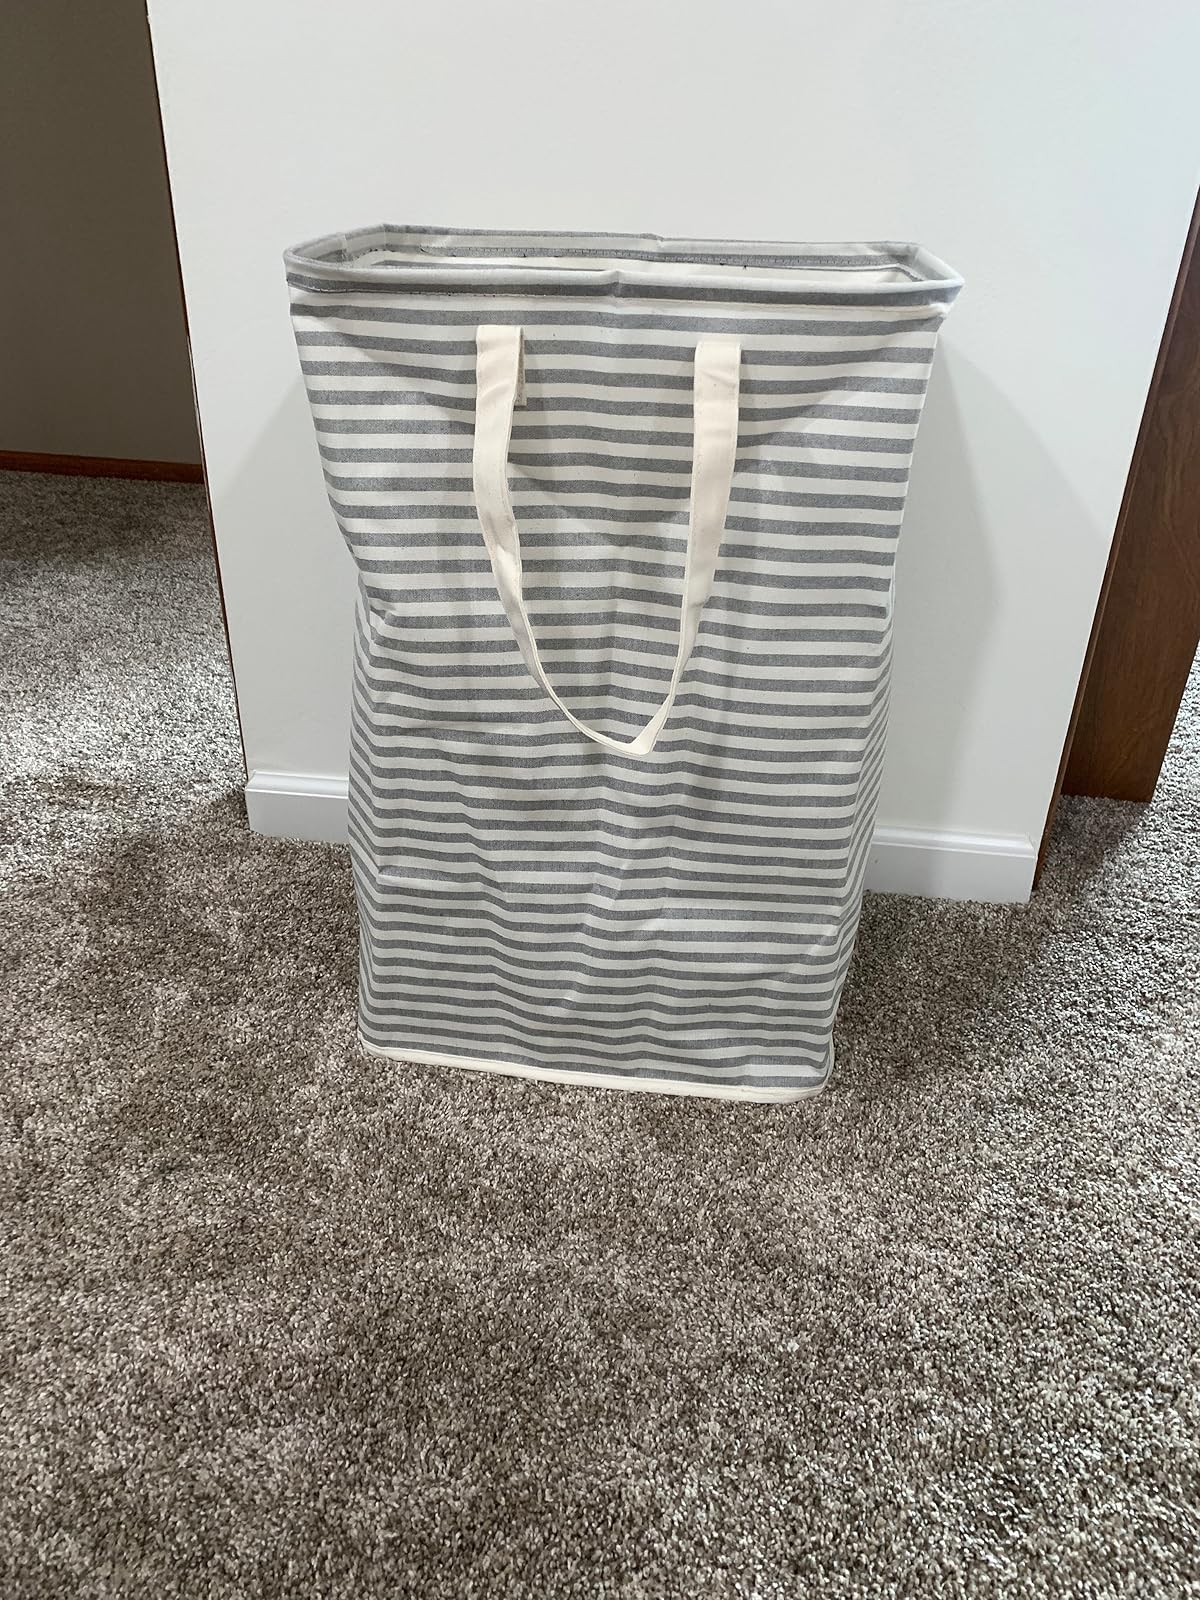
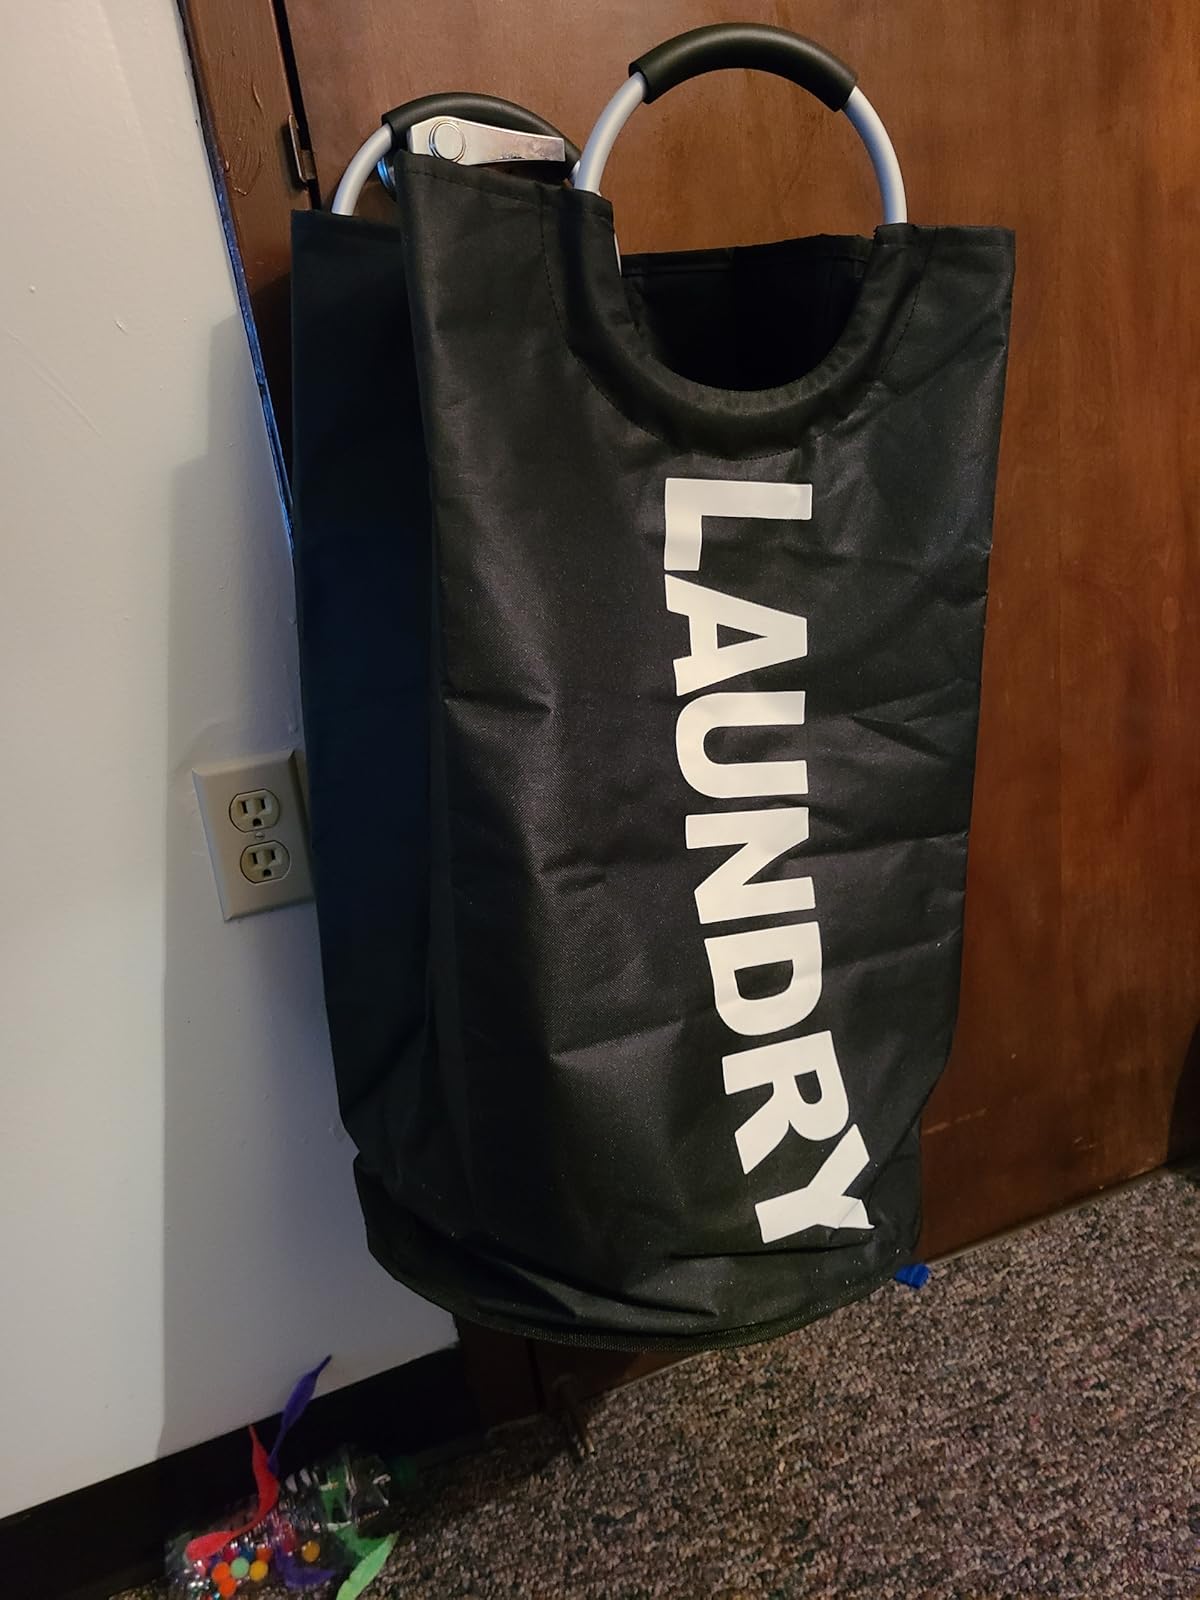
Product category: items_hamper
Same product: no